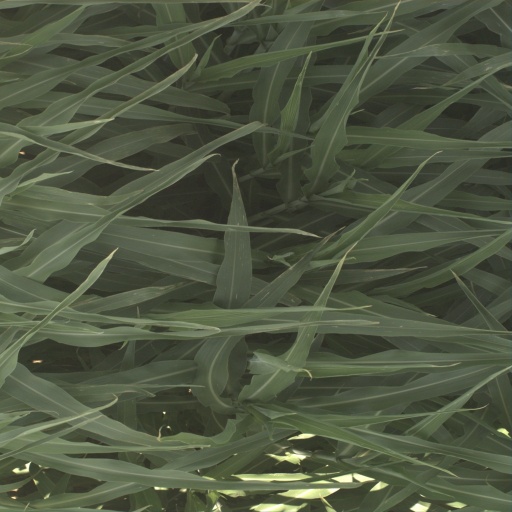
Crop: sorghum